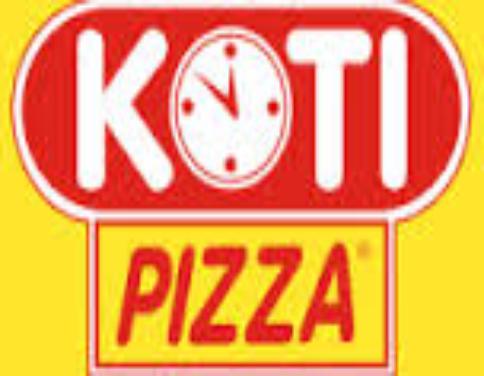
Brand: Kotipizza
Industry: Food